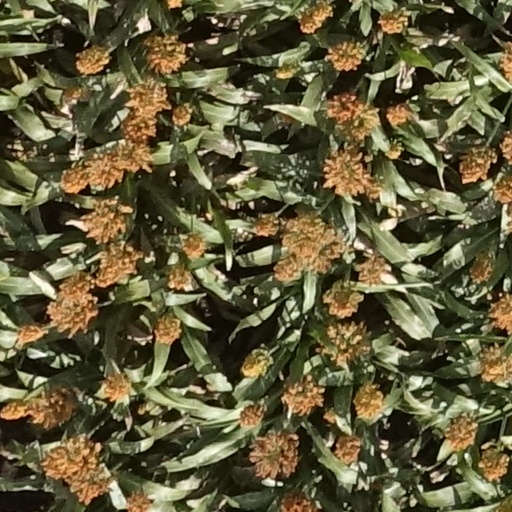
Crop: sorghum